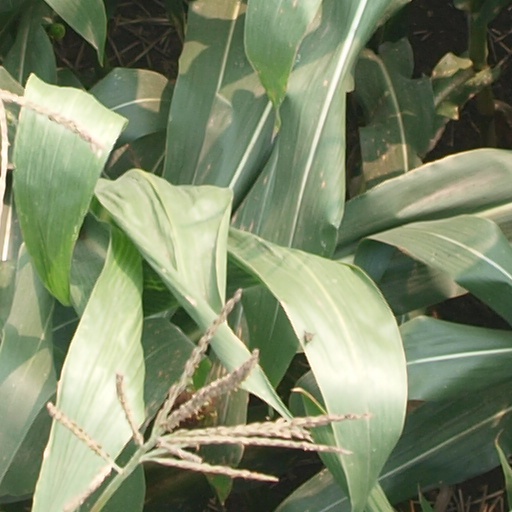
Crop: maize; corn